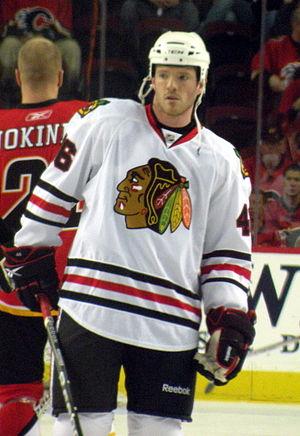
Colin Fraser est un joueur professionnel canadien de hockey sur glace, évoluant au poste de centre.